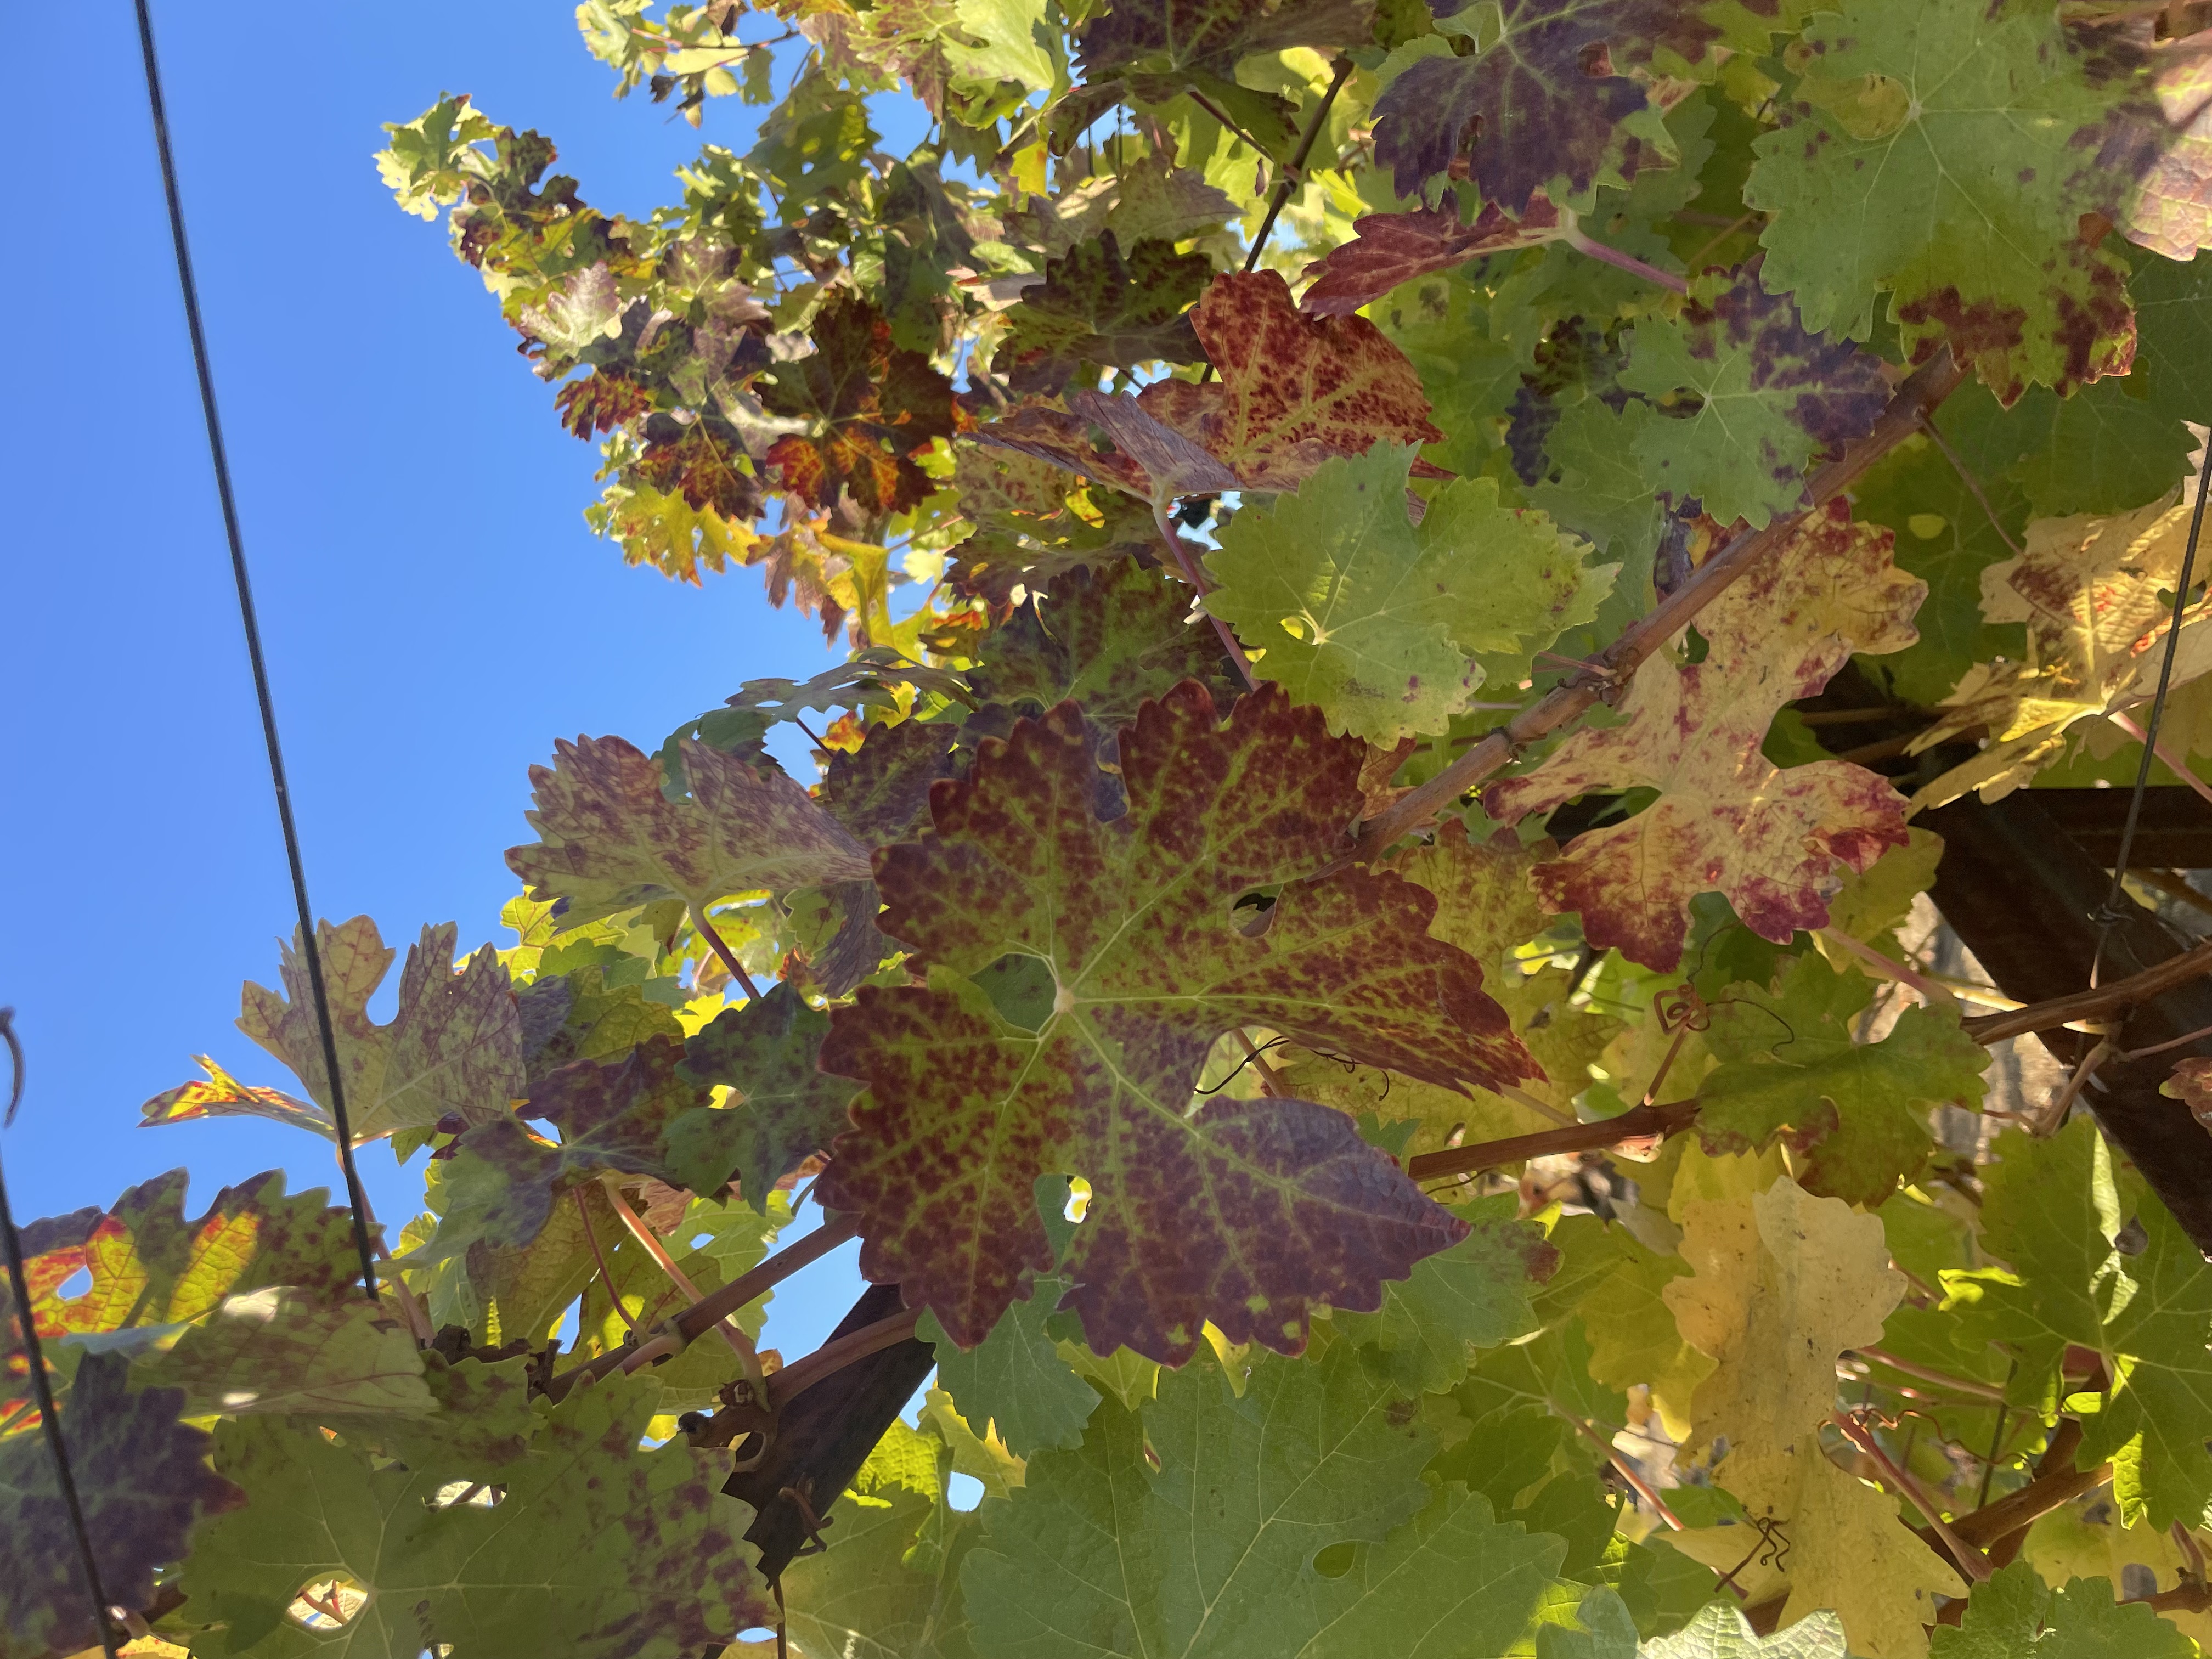
Label: Leafroll 3